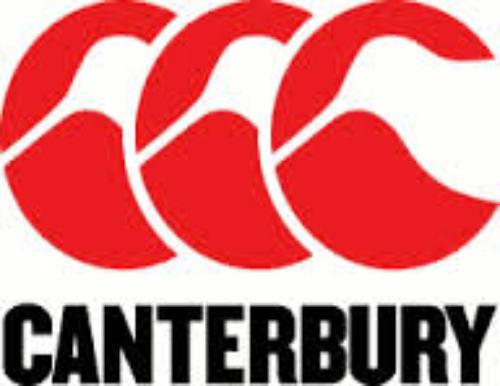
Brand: Canterbury
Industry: Clothes